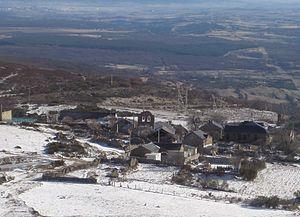
Foncebadón est une localité de la commune espagnole de Santa Colomba de Somoza, dans la comarque de La Maragatería, province de León, communauté autonome de Castille-et-León, au nord-ouest de l'Espagne.